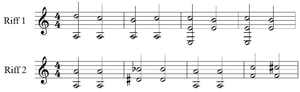
Transilvanian Hunger est le quatrième album du groupe de black metal norvégien Darkthrone, paru en 1994 sur le label Peaceville Records.